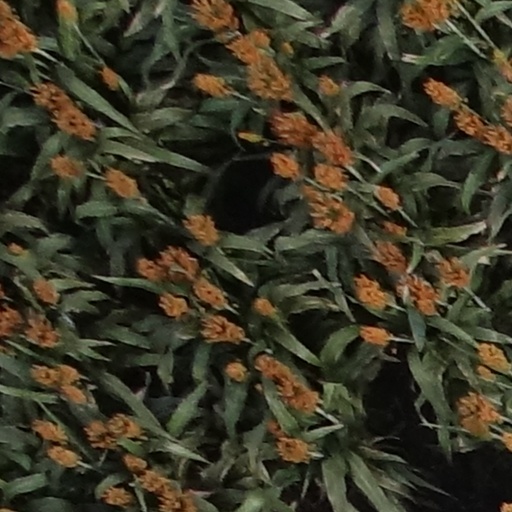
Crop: sorghum